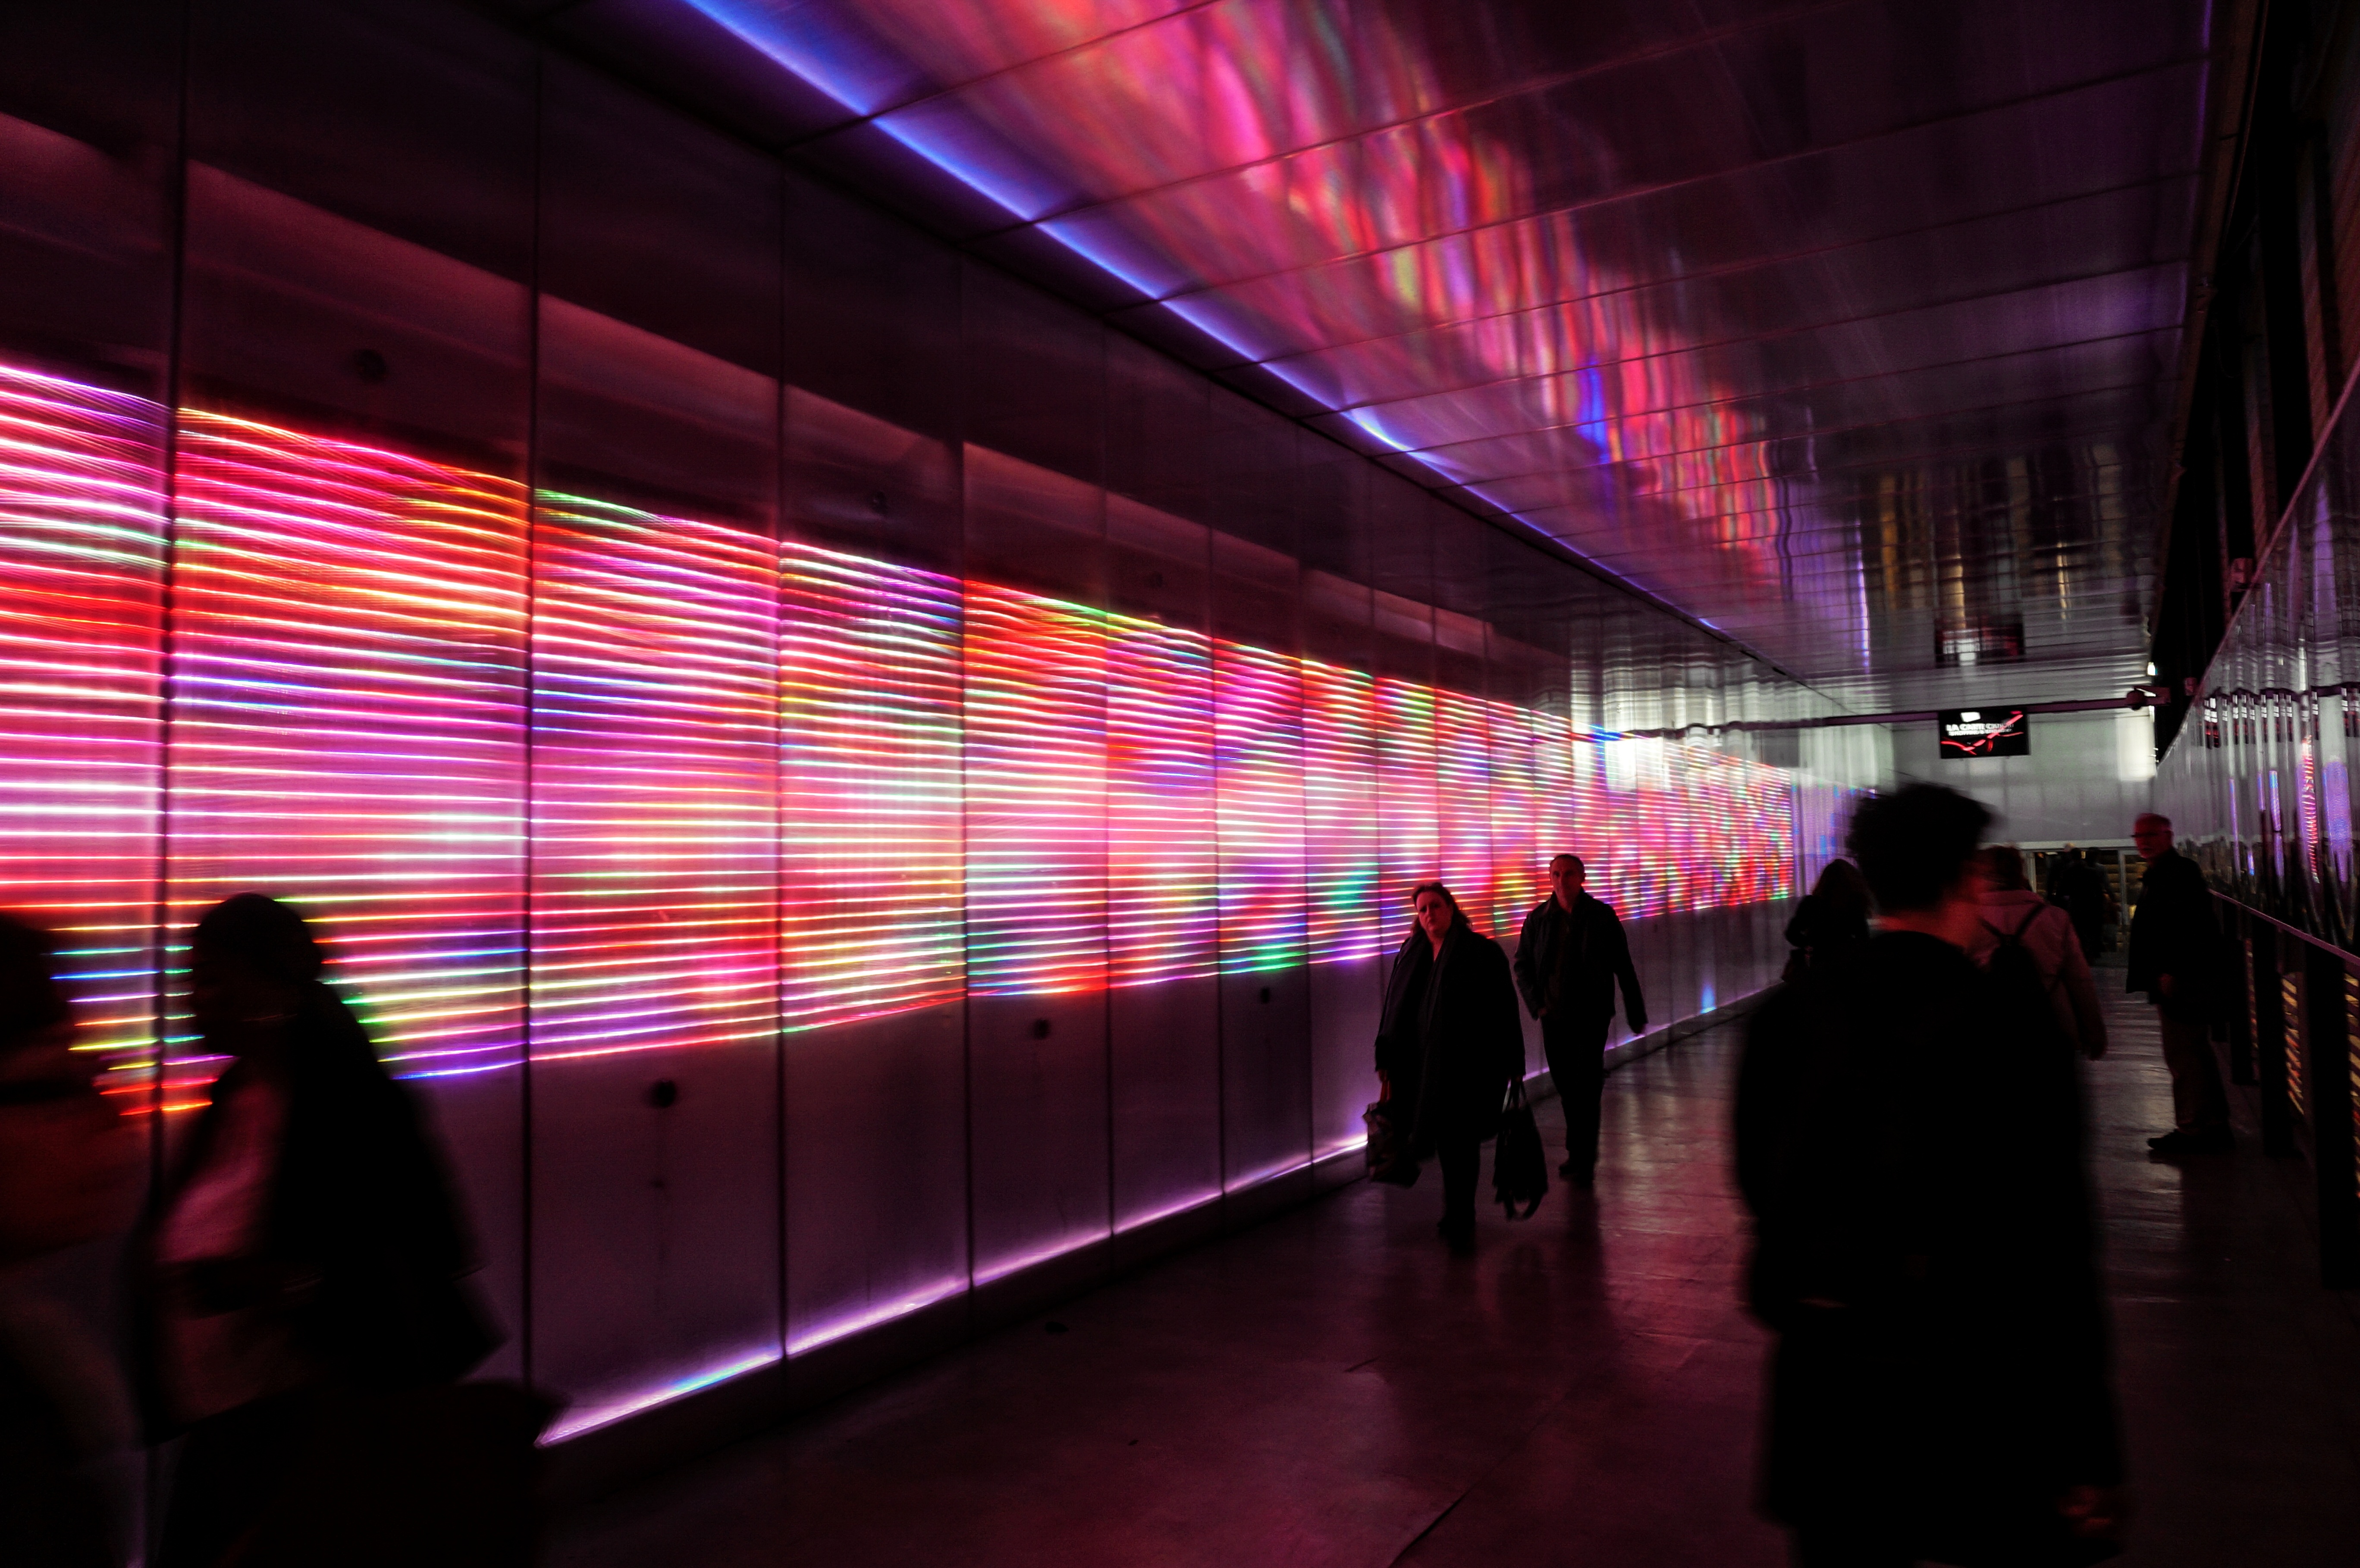
light, night, auditorium, paris, tunnel, color, lighting, public transport, stage, underpass, shape, disco, nightclub, display device